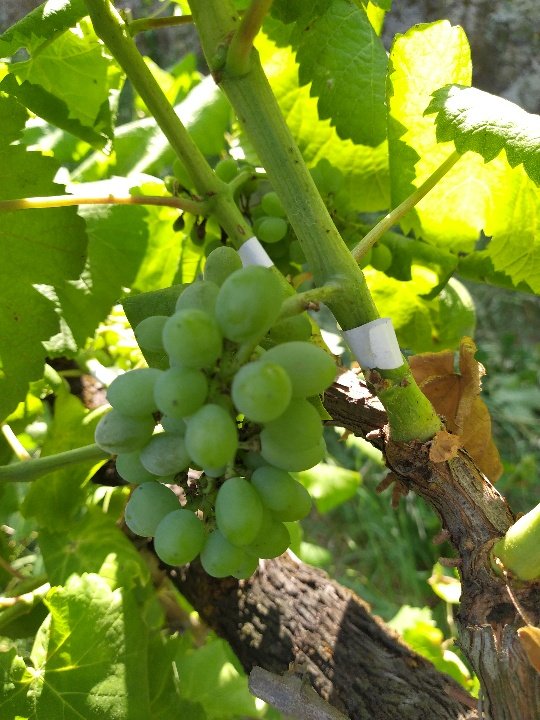
Berries visible: 31
Grape clusters: 2